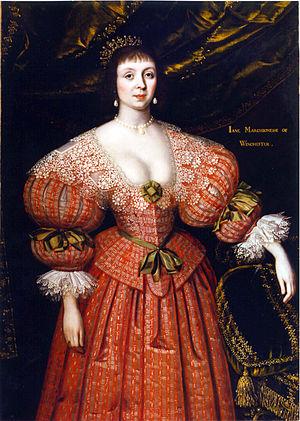
John Paulet, 5ᵉ marquis de Winchester, portant le nom de Lord John Paulet jusqu'en 1621 et Lord St John de 1621 à 1628, était le troisième mais l'aîné des fils survivants de William Paulet.